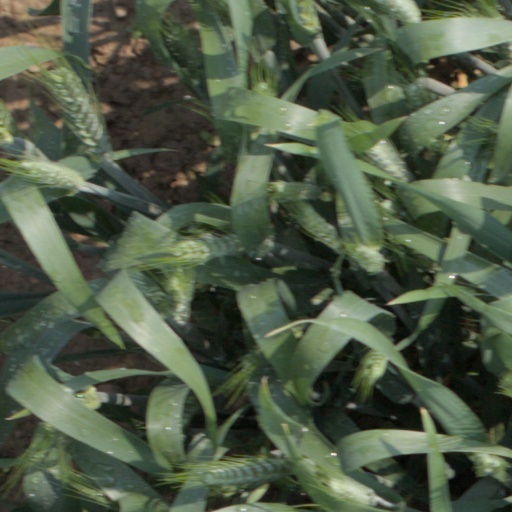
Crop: wheat